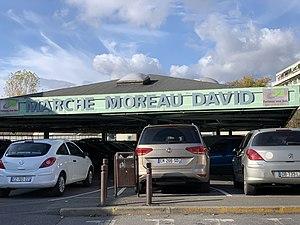
Marché Moreau David, Fontenay-sous-Bois.
Fontenay-sous-Bois est une commune française située dans le département du Val-de-Marne à la limite de la Seine-Saint-Denis en région Île-de-France.